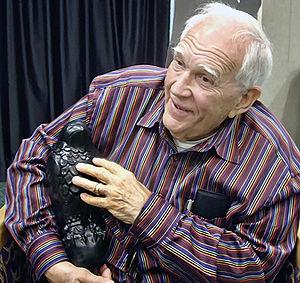
Joe Gores, né le 25 décembre 1931 à Rochester dans le Minnesota et mort le 10 janvier 2011 à Greenbrae en Californie, est un écrivain américain de nouvelle et de roman policier.